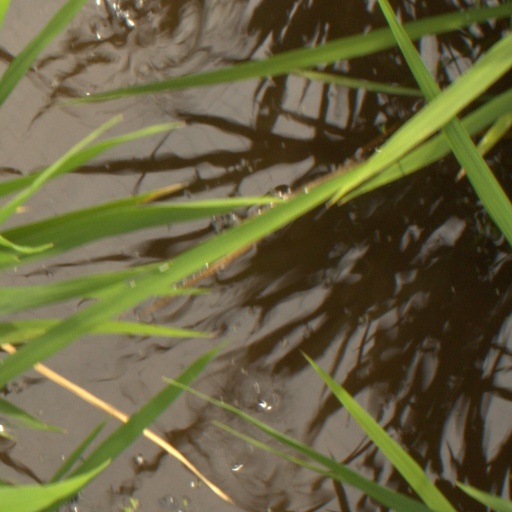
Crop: rice